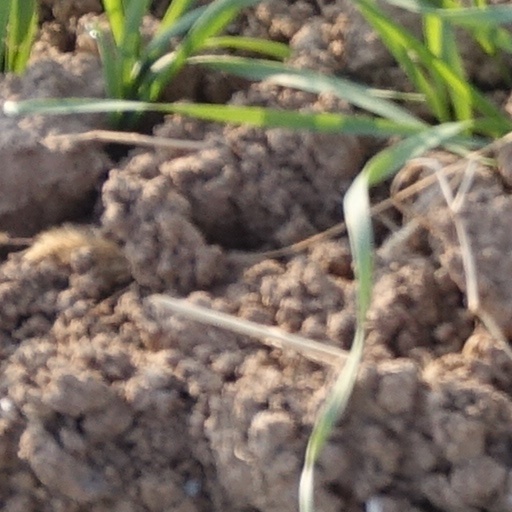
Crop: wheat